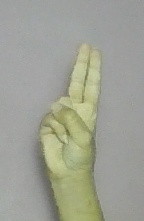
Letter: taa